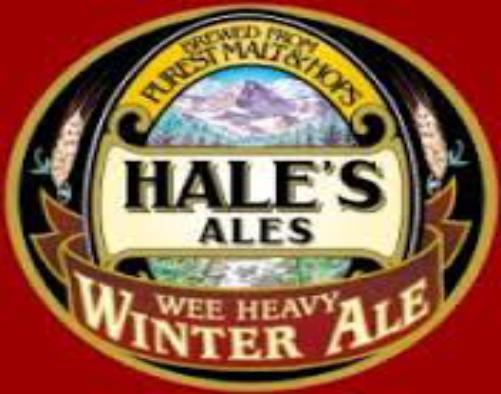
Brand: Hale's Ales
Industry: Food